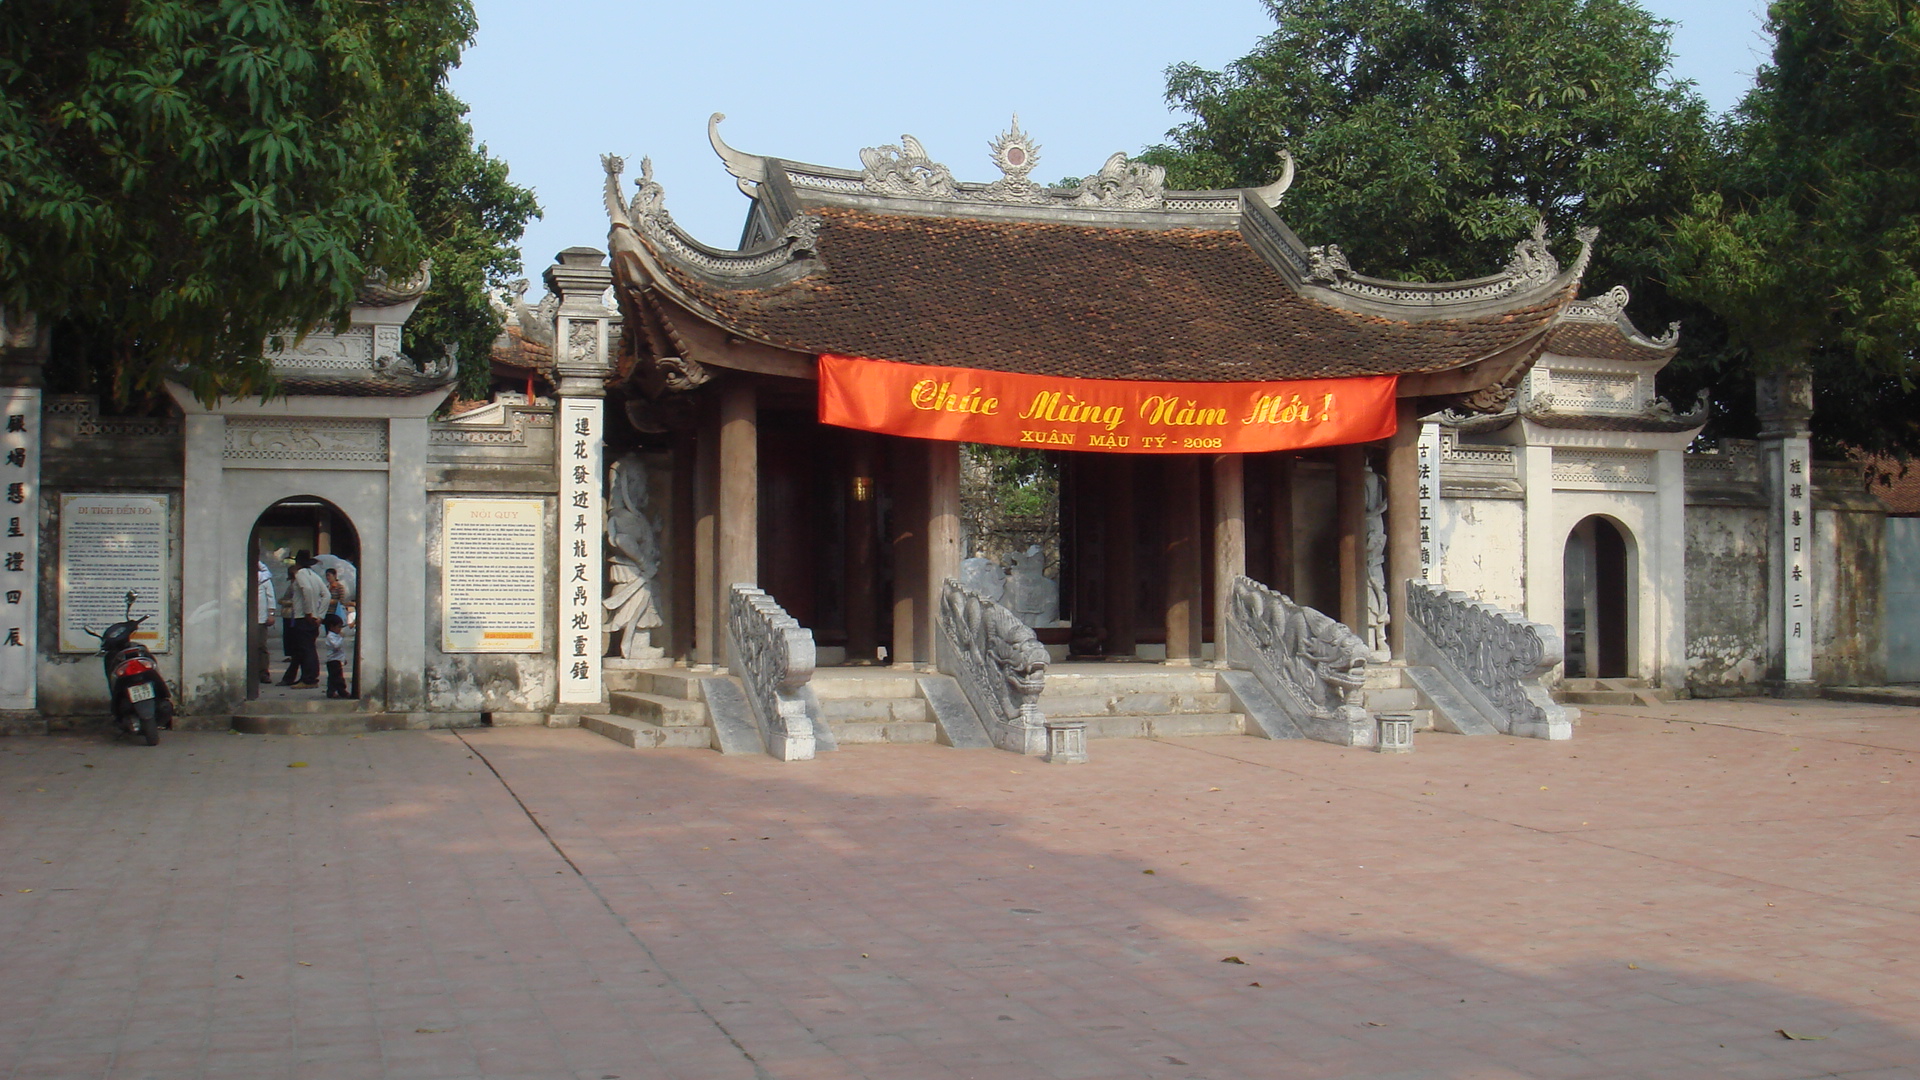
user: text: Dải băng rôn trong hình có màu gì?
assistant: text: Màu cam.

user: text: Có bao nhiêu người lớn đang đứng gần cổng vòm bên trái trong ảnh?
assistant: text: Ba.

user: text: Dòng chữ tiếng Việt chính trên dải băng rôn màu cam có ý nghĩa gì?
assistant: text: Chúc mừng năm mới.

user: text: Dựa vào dòng chữ trên băng rôn, sự kiện văn hóa nào đang được kỷ niệm trong hình?
assistant: text: Tết Nguyên Đán (Tết cổ truyền Việt Nam).

user: text: Ngoài lời chúc mừng, dải băng rôn còn cho biết thông tin gì về thời gian diễn ra sự kiện?
assistant: text: Sự kiện diễn ra vào năm Mậu Tý (tức năm 2008 dương lịch).